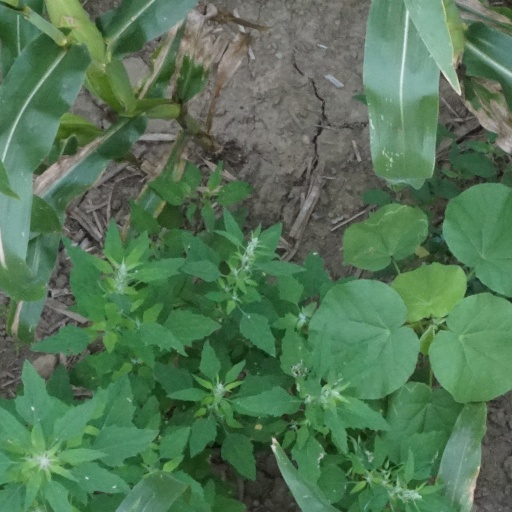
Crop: maize; corn